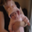
Label: baby